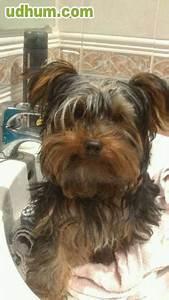
dog